Roman Bentz

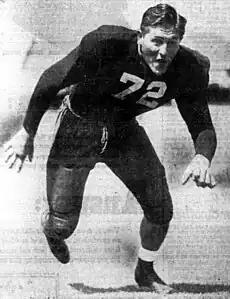
Bentz, circa 1942

Roman Walter Bentz (September 1, 1919 – June 24, 1996) was an American football Guard and tackle in the All-America Football Conference (AAFC) for the New York Yankees and San Francisco 49ers. He played college football at Tulane University and was drafted in the 25th round of the 1943 NFL draft by the Washington Redskins.